Military Police of São Paulo State

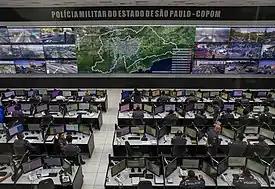
The Military Police Operations Center (COPOM), PMESP's TOC in São Paulo.

Its primary function is to perform the patrolling of public places such as city streets, state highways and forests in the entire state and also authority escorting, intelligence and reconnaissance (P2) and crime prevention duties. São Paulo Firefighters belongs to PMESP and are equally structured as a state police organization.